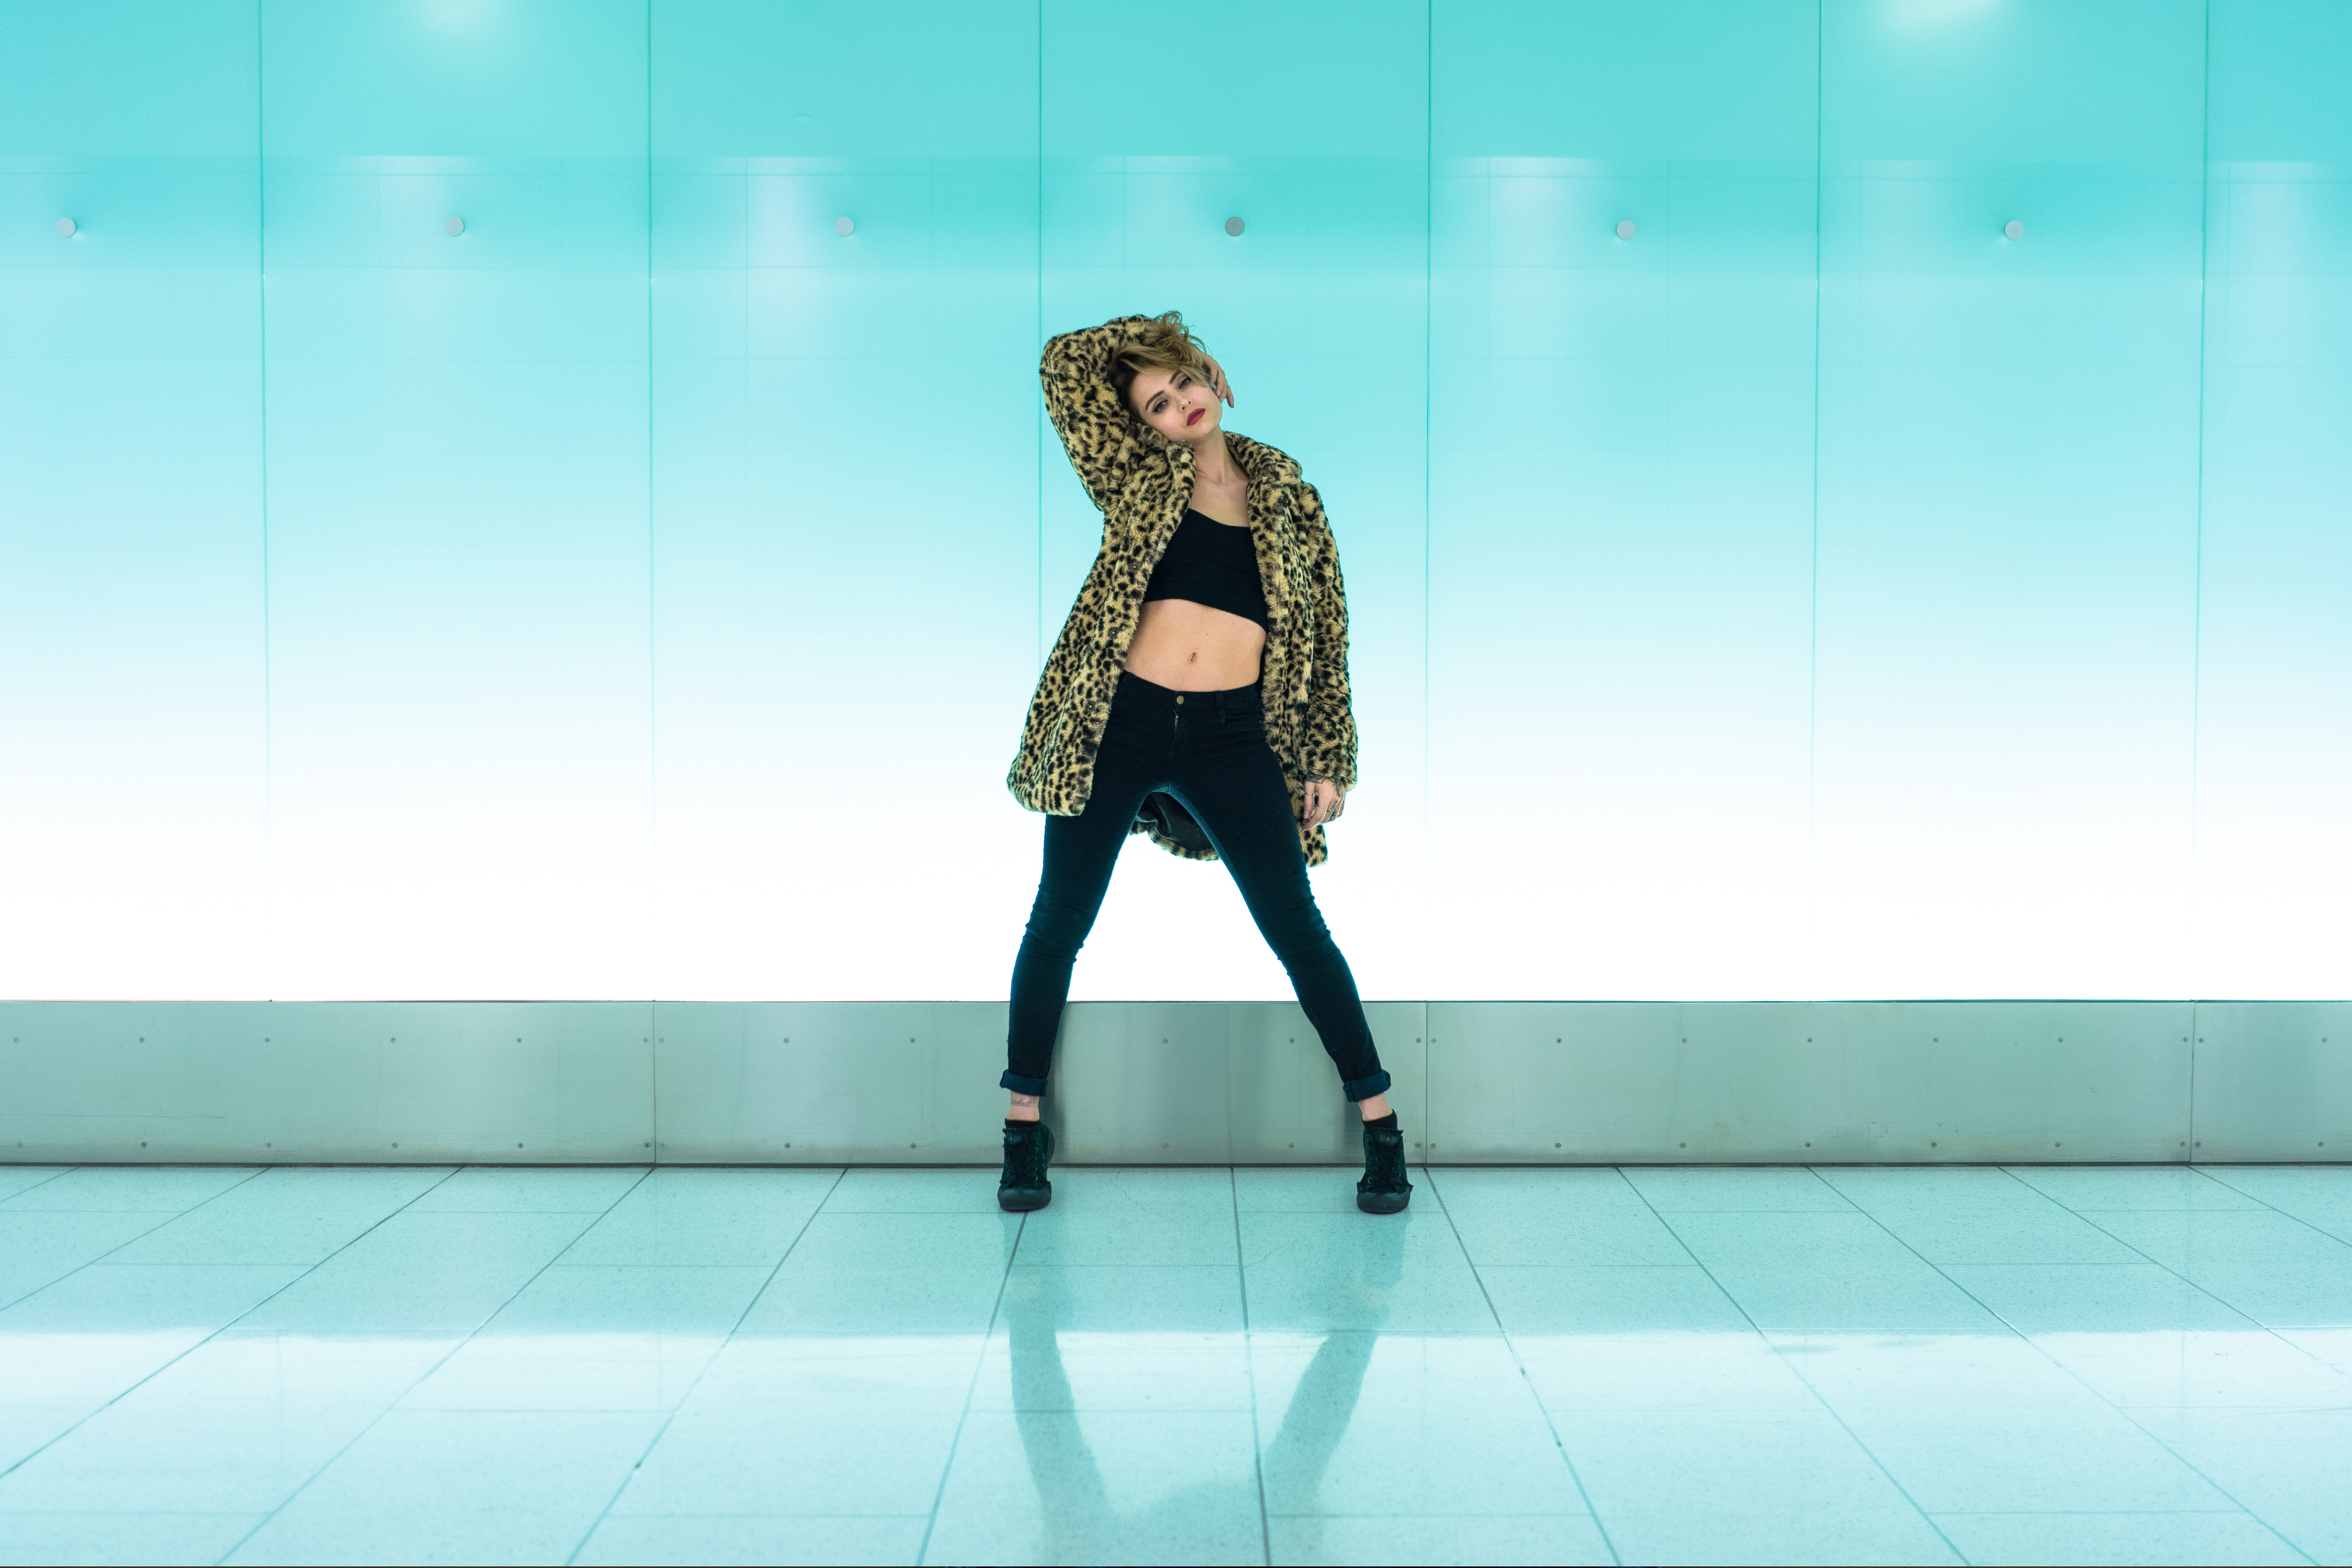
blue, fashion, fun, leg, performance, photography, high heels, fashion design, leggings